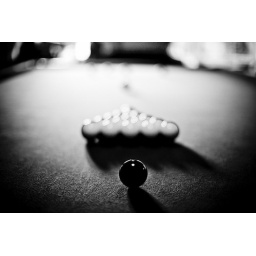
And for those of you in black and white the brown is behind the blue